Musa Shuaib

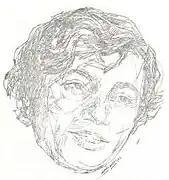
Sketch of Musa Shuaib

Before that, he was active in various social and political fields, such as his support for the Palestinian cause and Arab Unification.